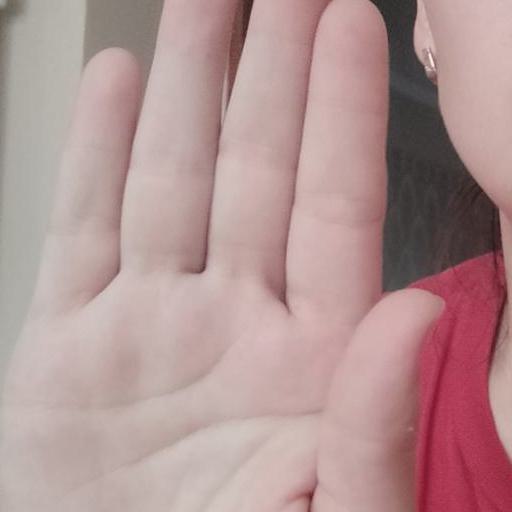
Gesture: stop